Milton Courtright Elliott

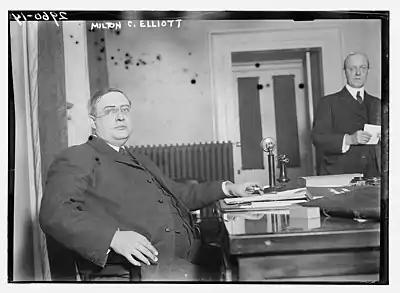

Milton Courtright Elliott (December 28, 1879 - 1928) was a lawyer and judge from Norfolk, Virginia. He became counsel to the Federal Reserve Board.